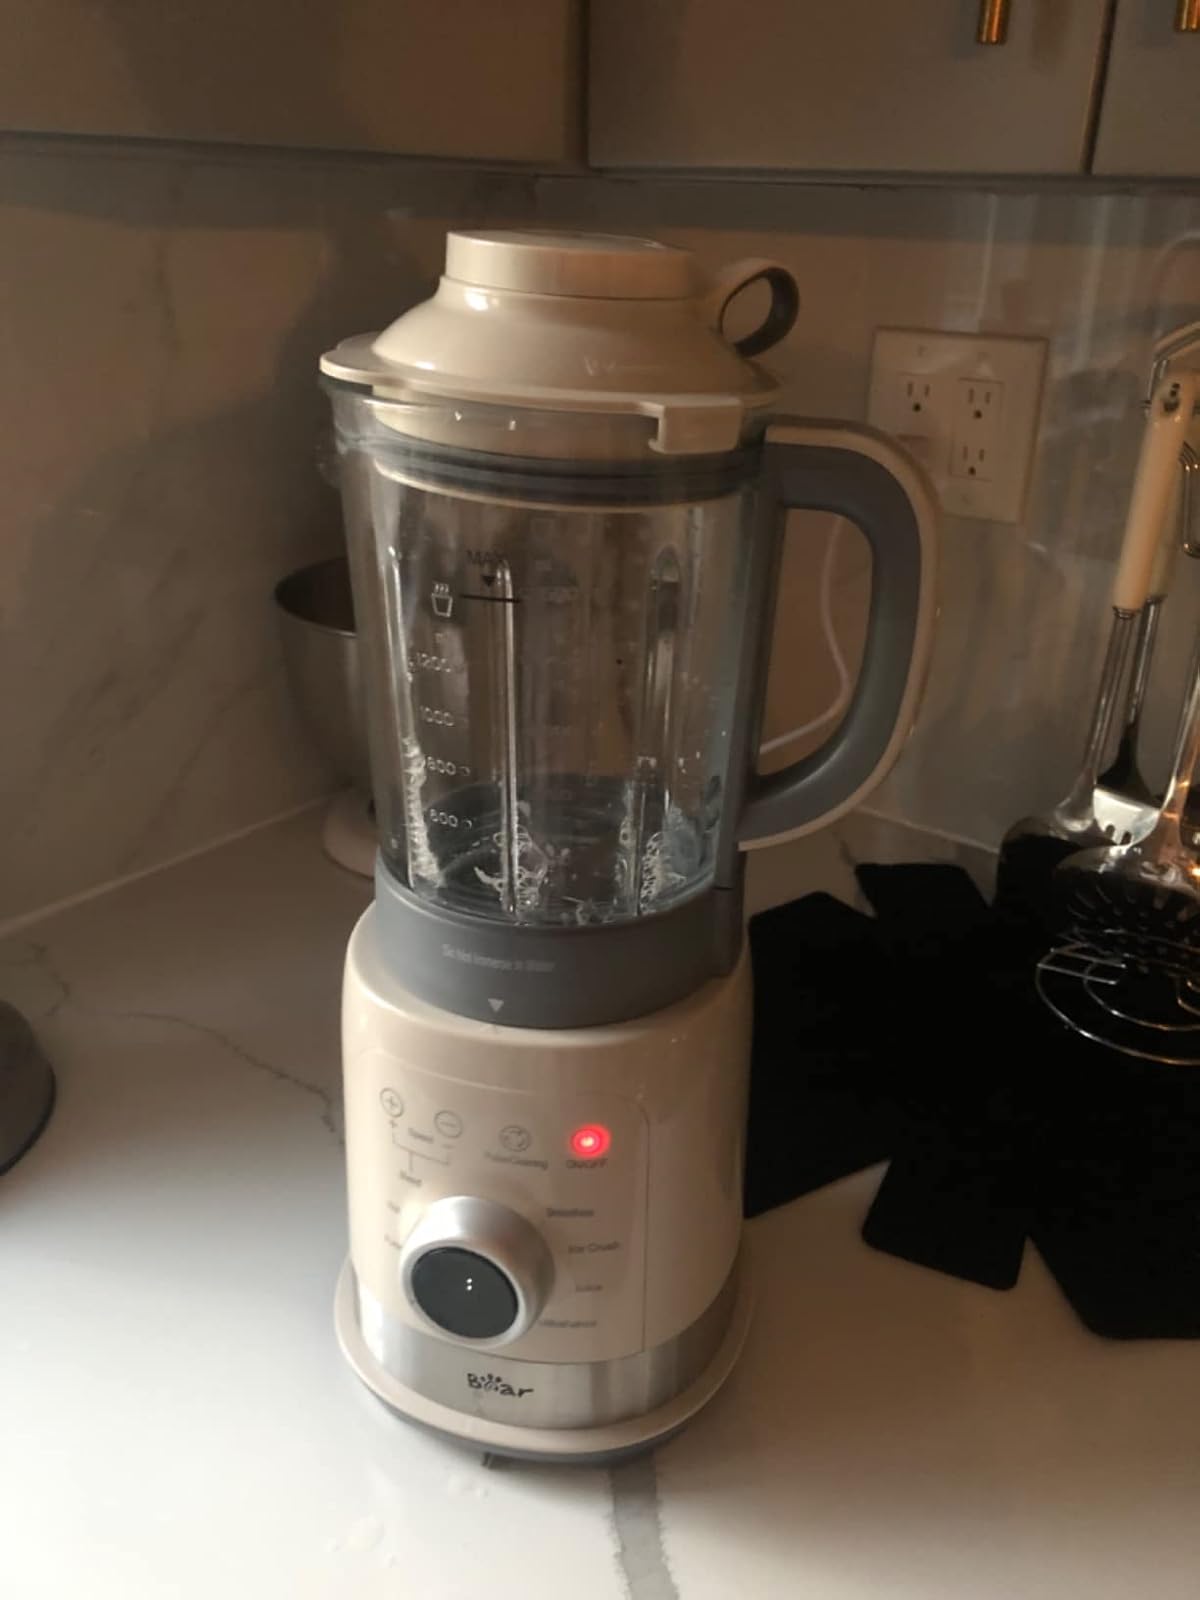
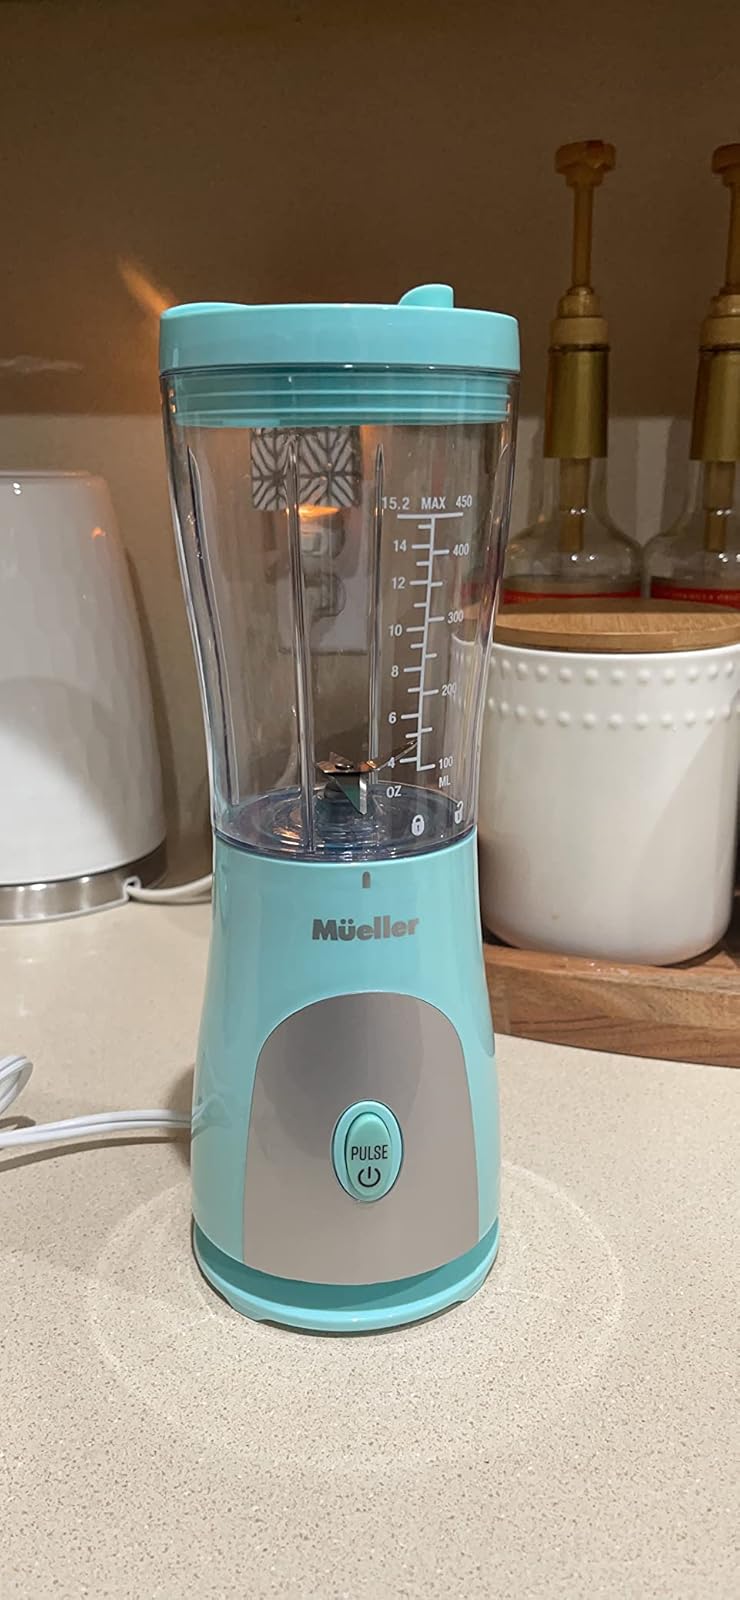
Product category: items_blender
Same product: no